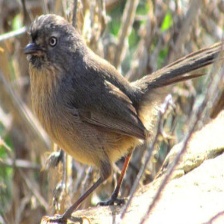
Species: WRENTIT
Scientific name: CHAMAEA FASCIATA